Ljungby Hospital

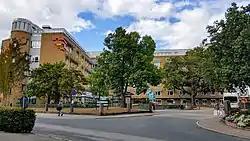
South-side main entrance of the hospital

Ljungby Hospital is a Public hospital in Ljungby, Sweden with a catchment area of 55,000 people. Ljungby and Central Hospital Växjö are the two hospitals in Kronoberg County.